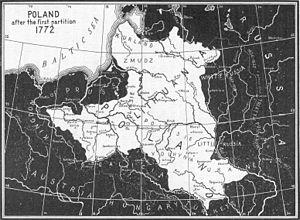
1772 est une année bissextile commençant un mercredi.